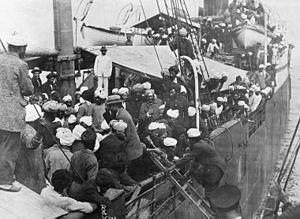
L’incident du Komagata Maru a impliqué le bateau japonais Komagata Maru, parti de Hong Kong pour rejoindre Vancouver au Canada en 1914, en passant par Shanghai puis Yokohama et transportant 376 passagers originaires de la province du Punjab.